Hugo Droguett

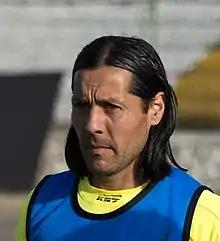

Hugo Patricio Droguett Diocares (born September 2, 1982) is a Chilean former football midfielder. He has also represented Chile internationally.